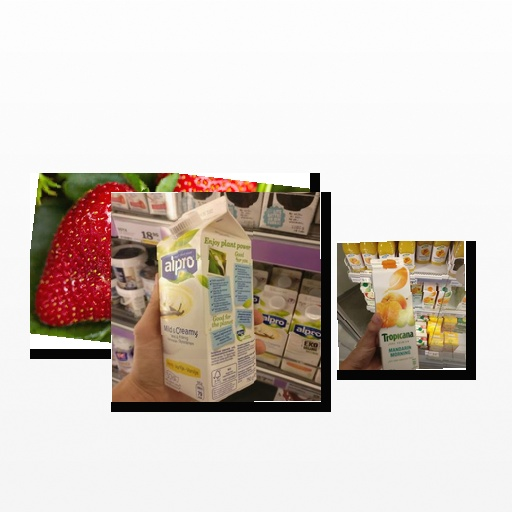
Food items: mandarin_juice, strawberry, vanilla_soyghurt